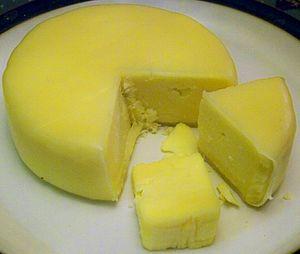
Le Swaledale est un fromage anglais produit avec du lait entier cru dans le Yorkshire du Nord à Richmond. Ce fromage est produit avec du lait de vache, du lait de brebis swaledale et du lait de chèvre.